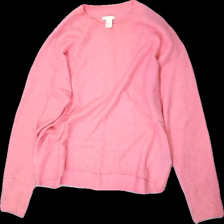
View: front
Type: Sweater
Category: Ladies
Brand: H&M
Colors: Pink
Material: 83% acrylic, 17% cotton
Cut: Regular, C-collar
Size: M
Season: All
Stains: Major
Price range: <50
Recommended usage: Export